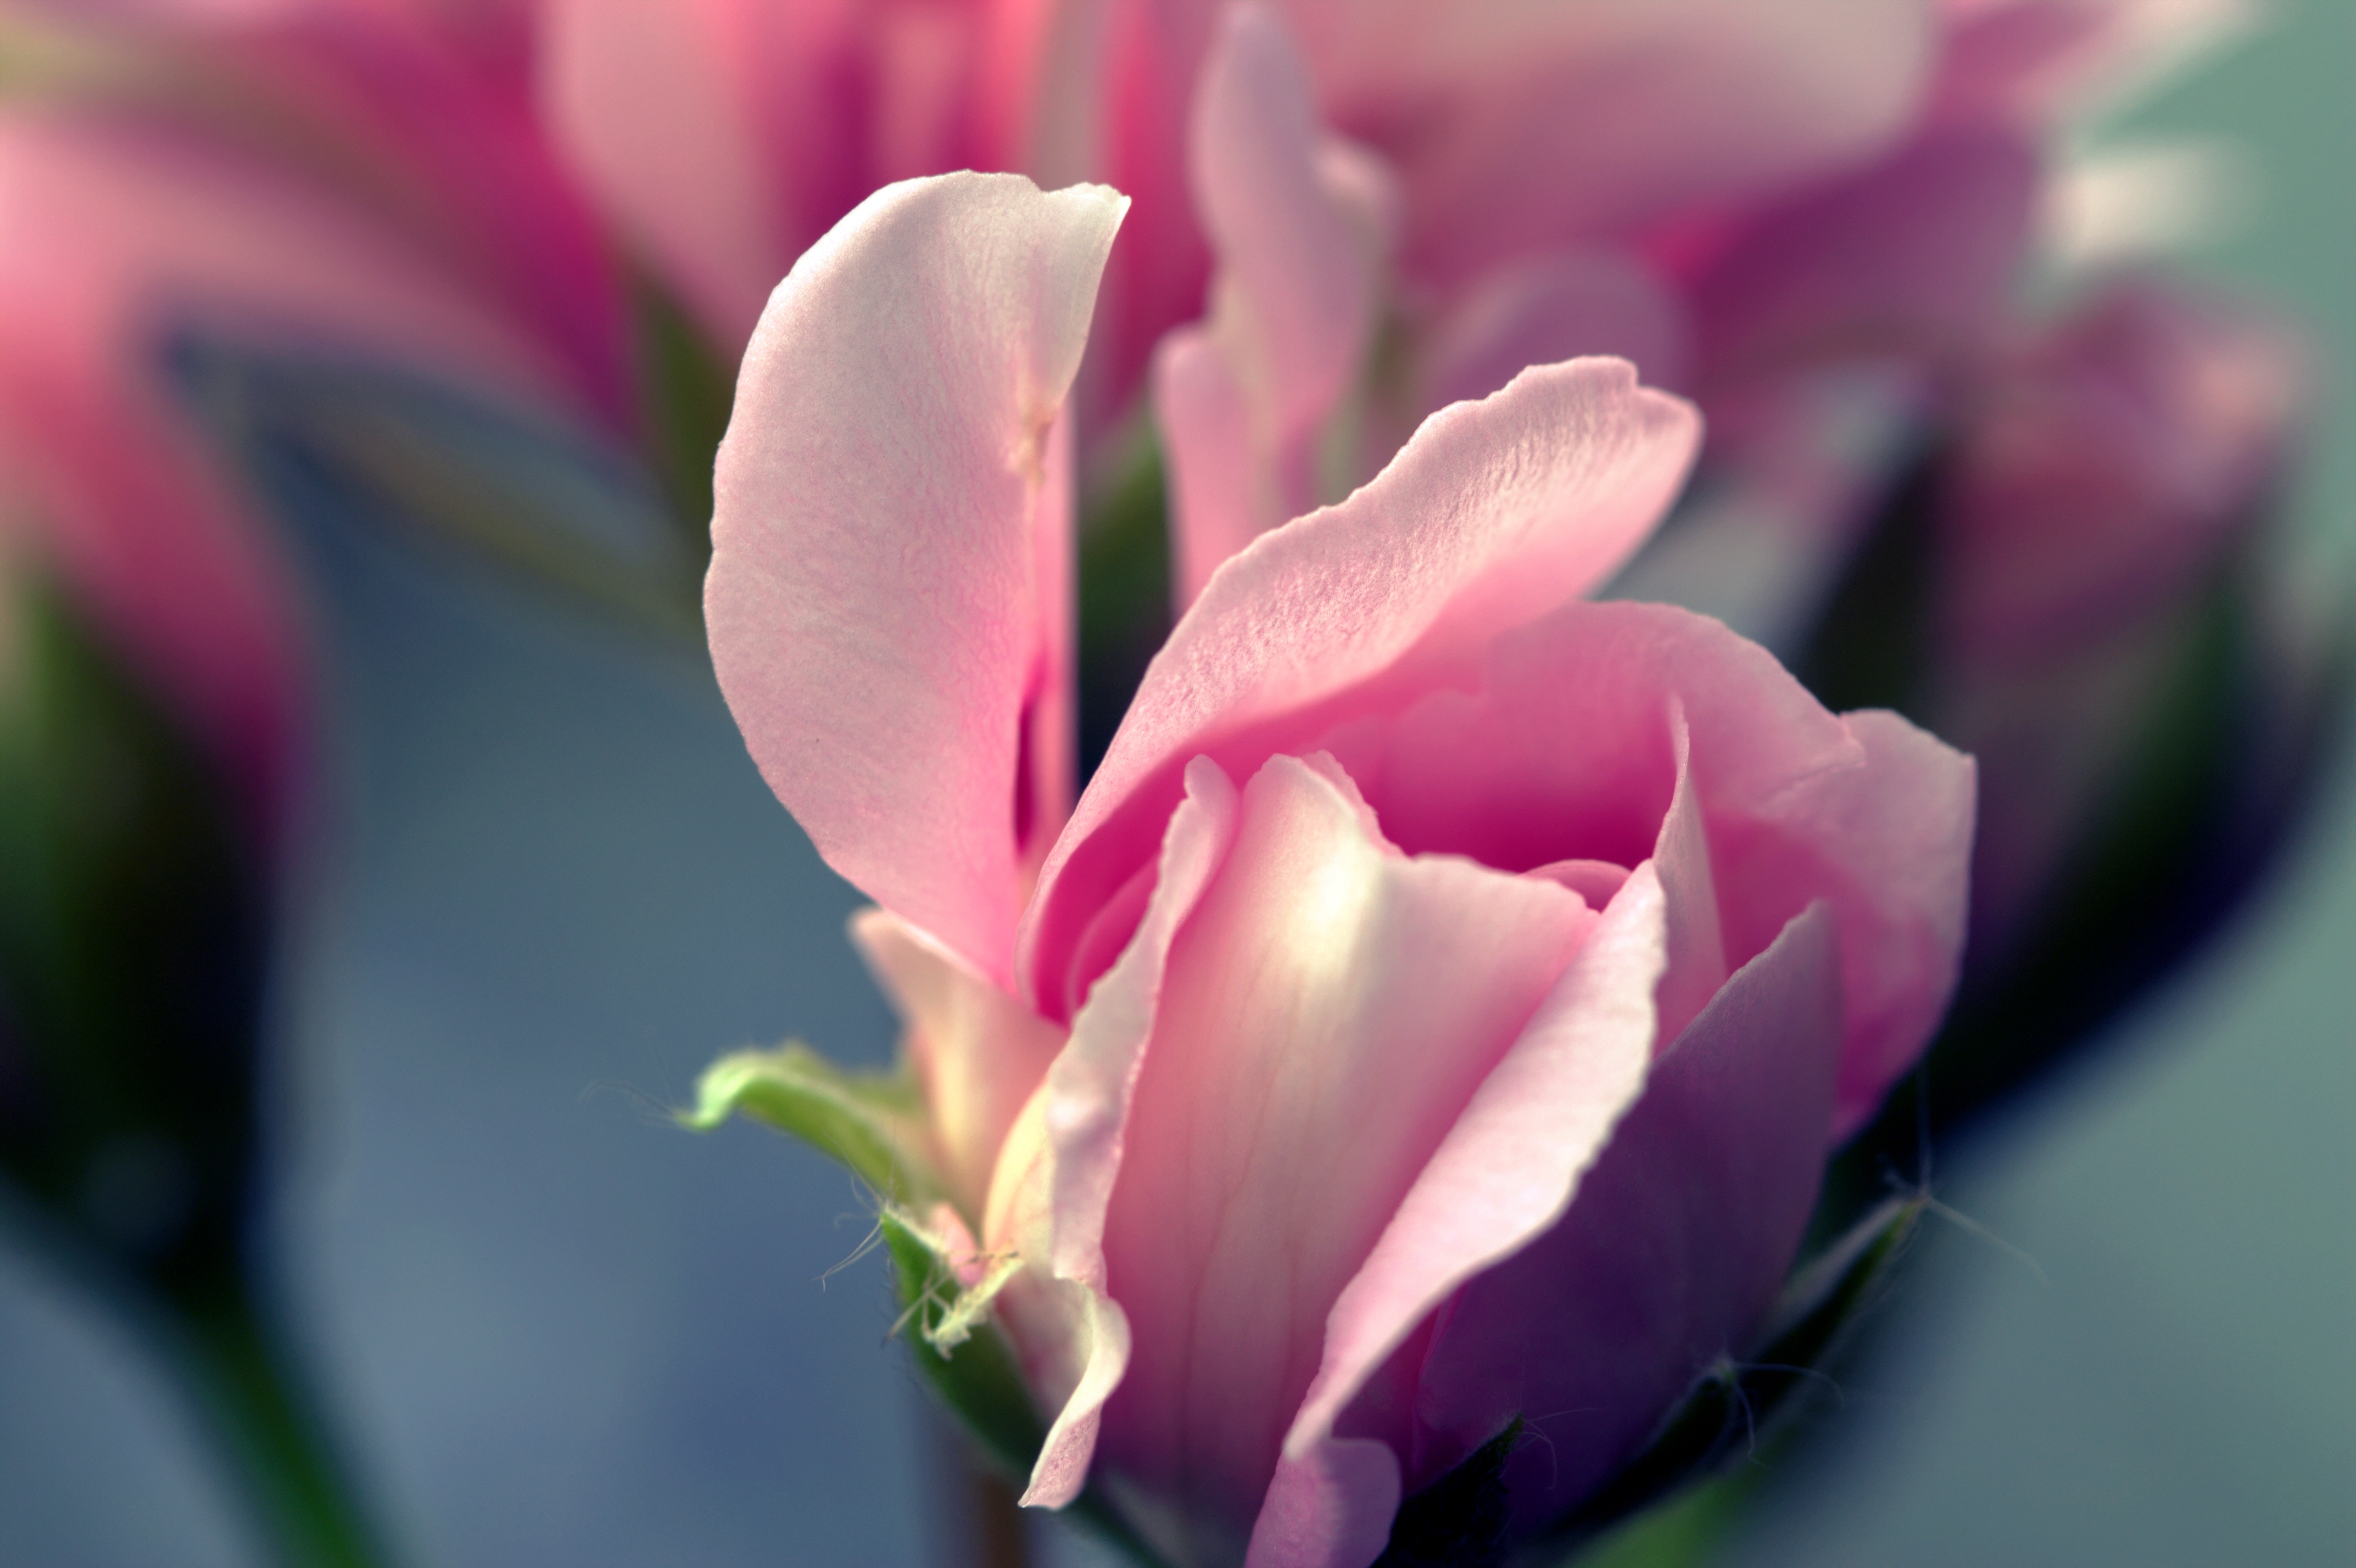
nature, blossom, plant, leaf, flower, petal, isolated, floral, celebration, love, bouquet, rose, spring, macro, romantic, garden, closeup, pink, wedding, flora, close up, stamen, beauty, beautiful, elegant, valentine, border, bud, macro photography, flowering plant, plant stem, land plant